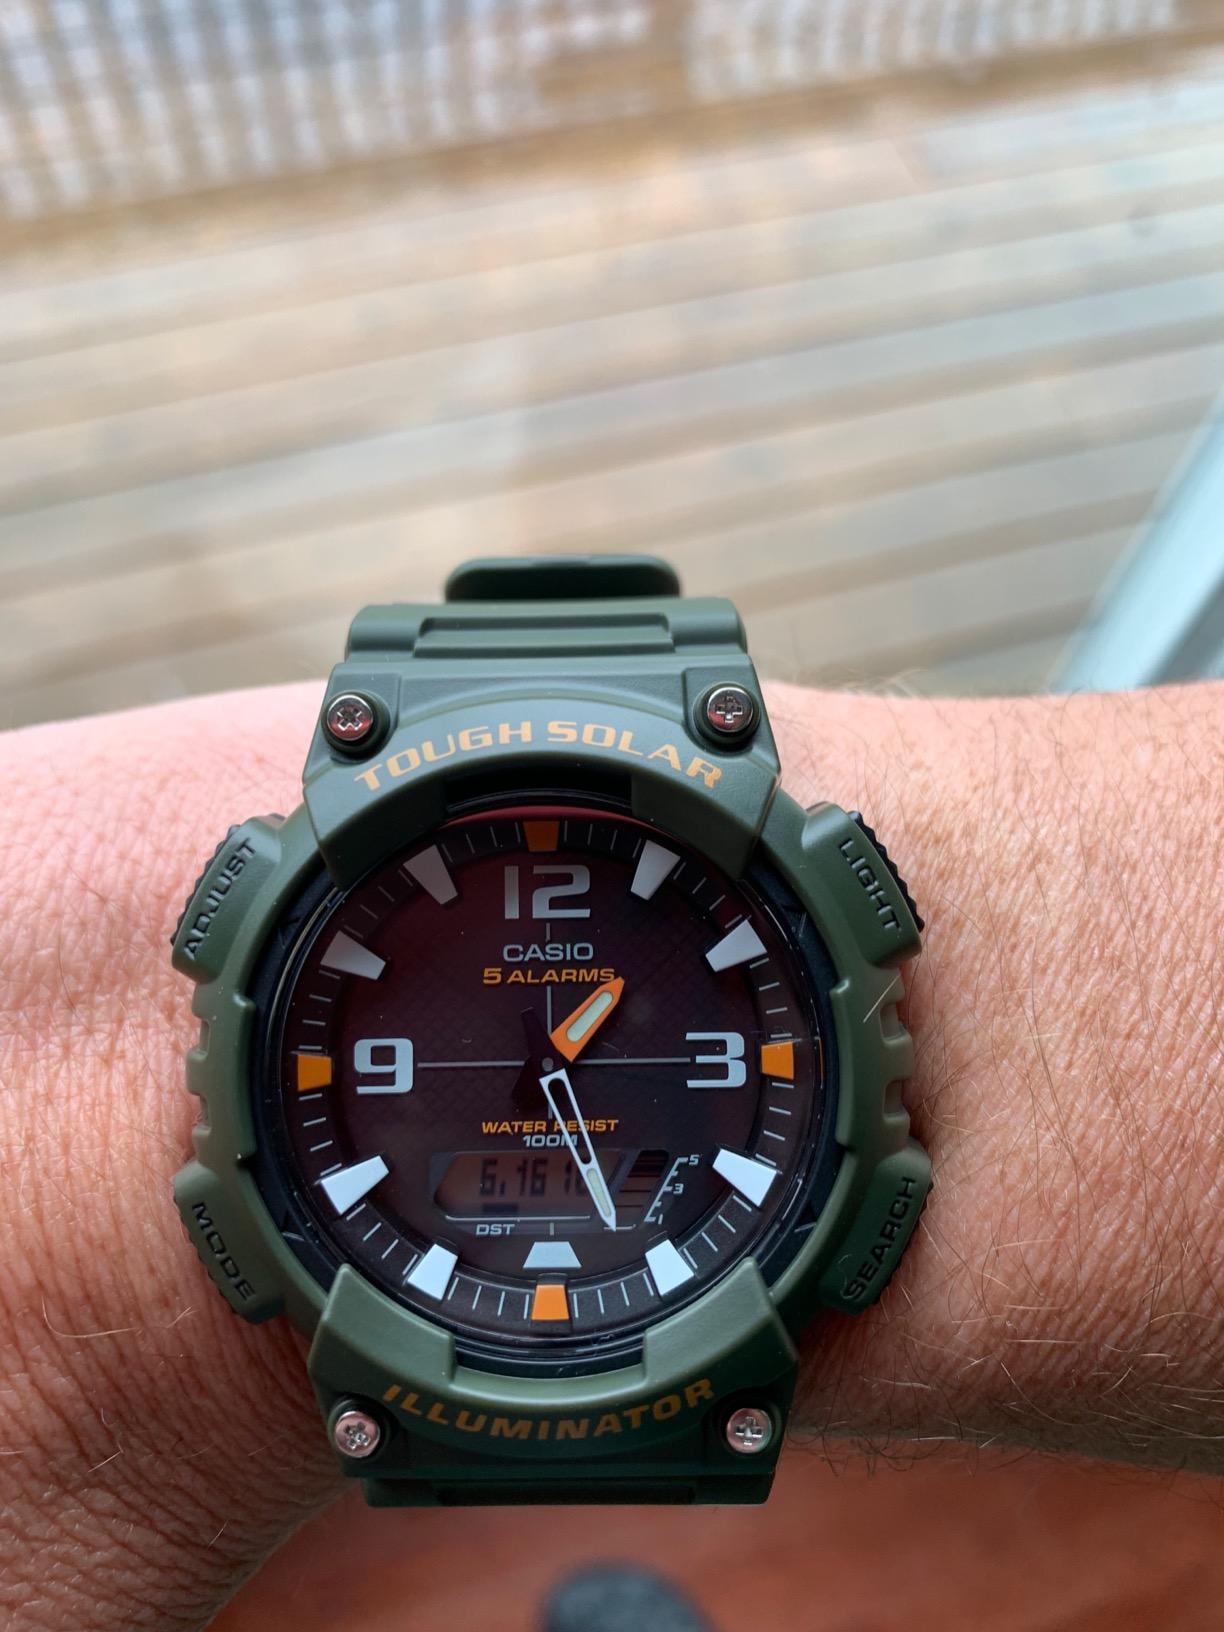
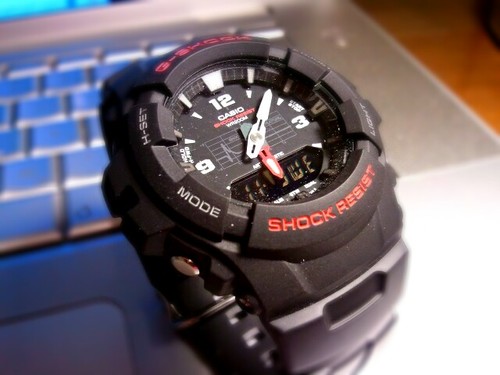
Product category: accessories_watch
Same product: no